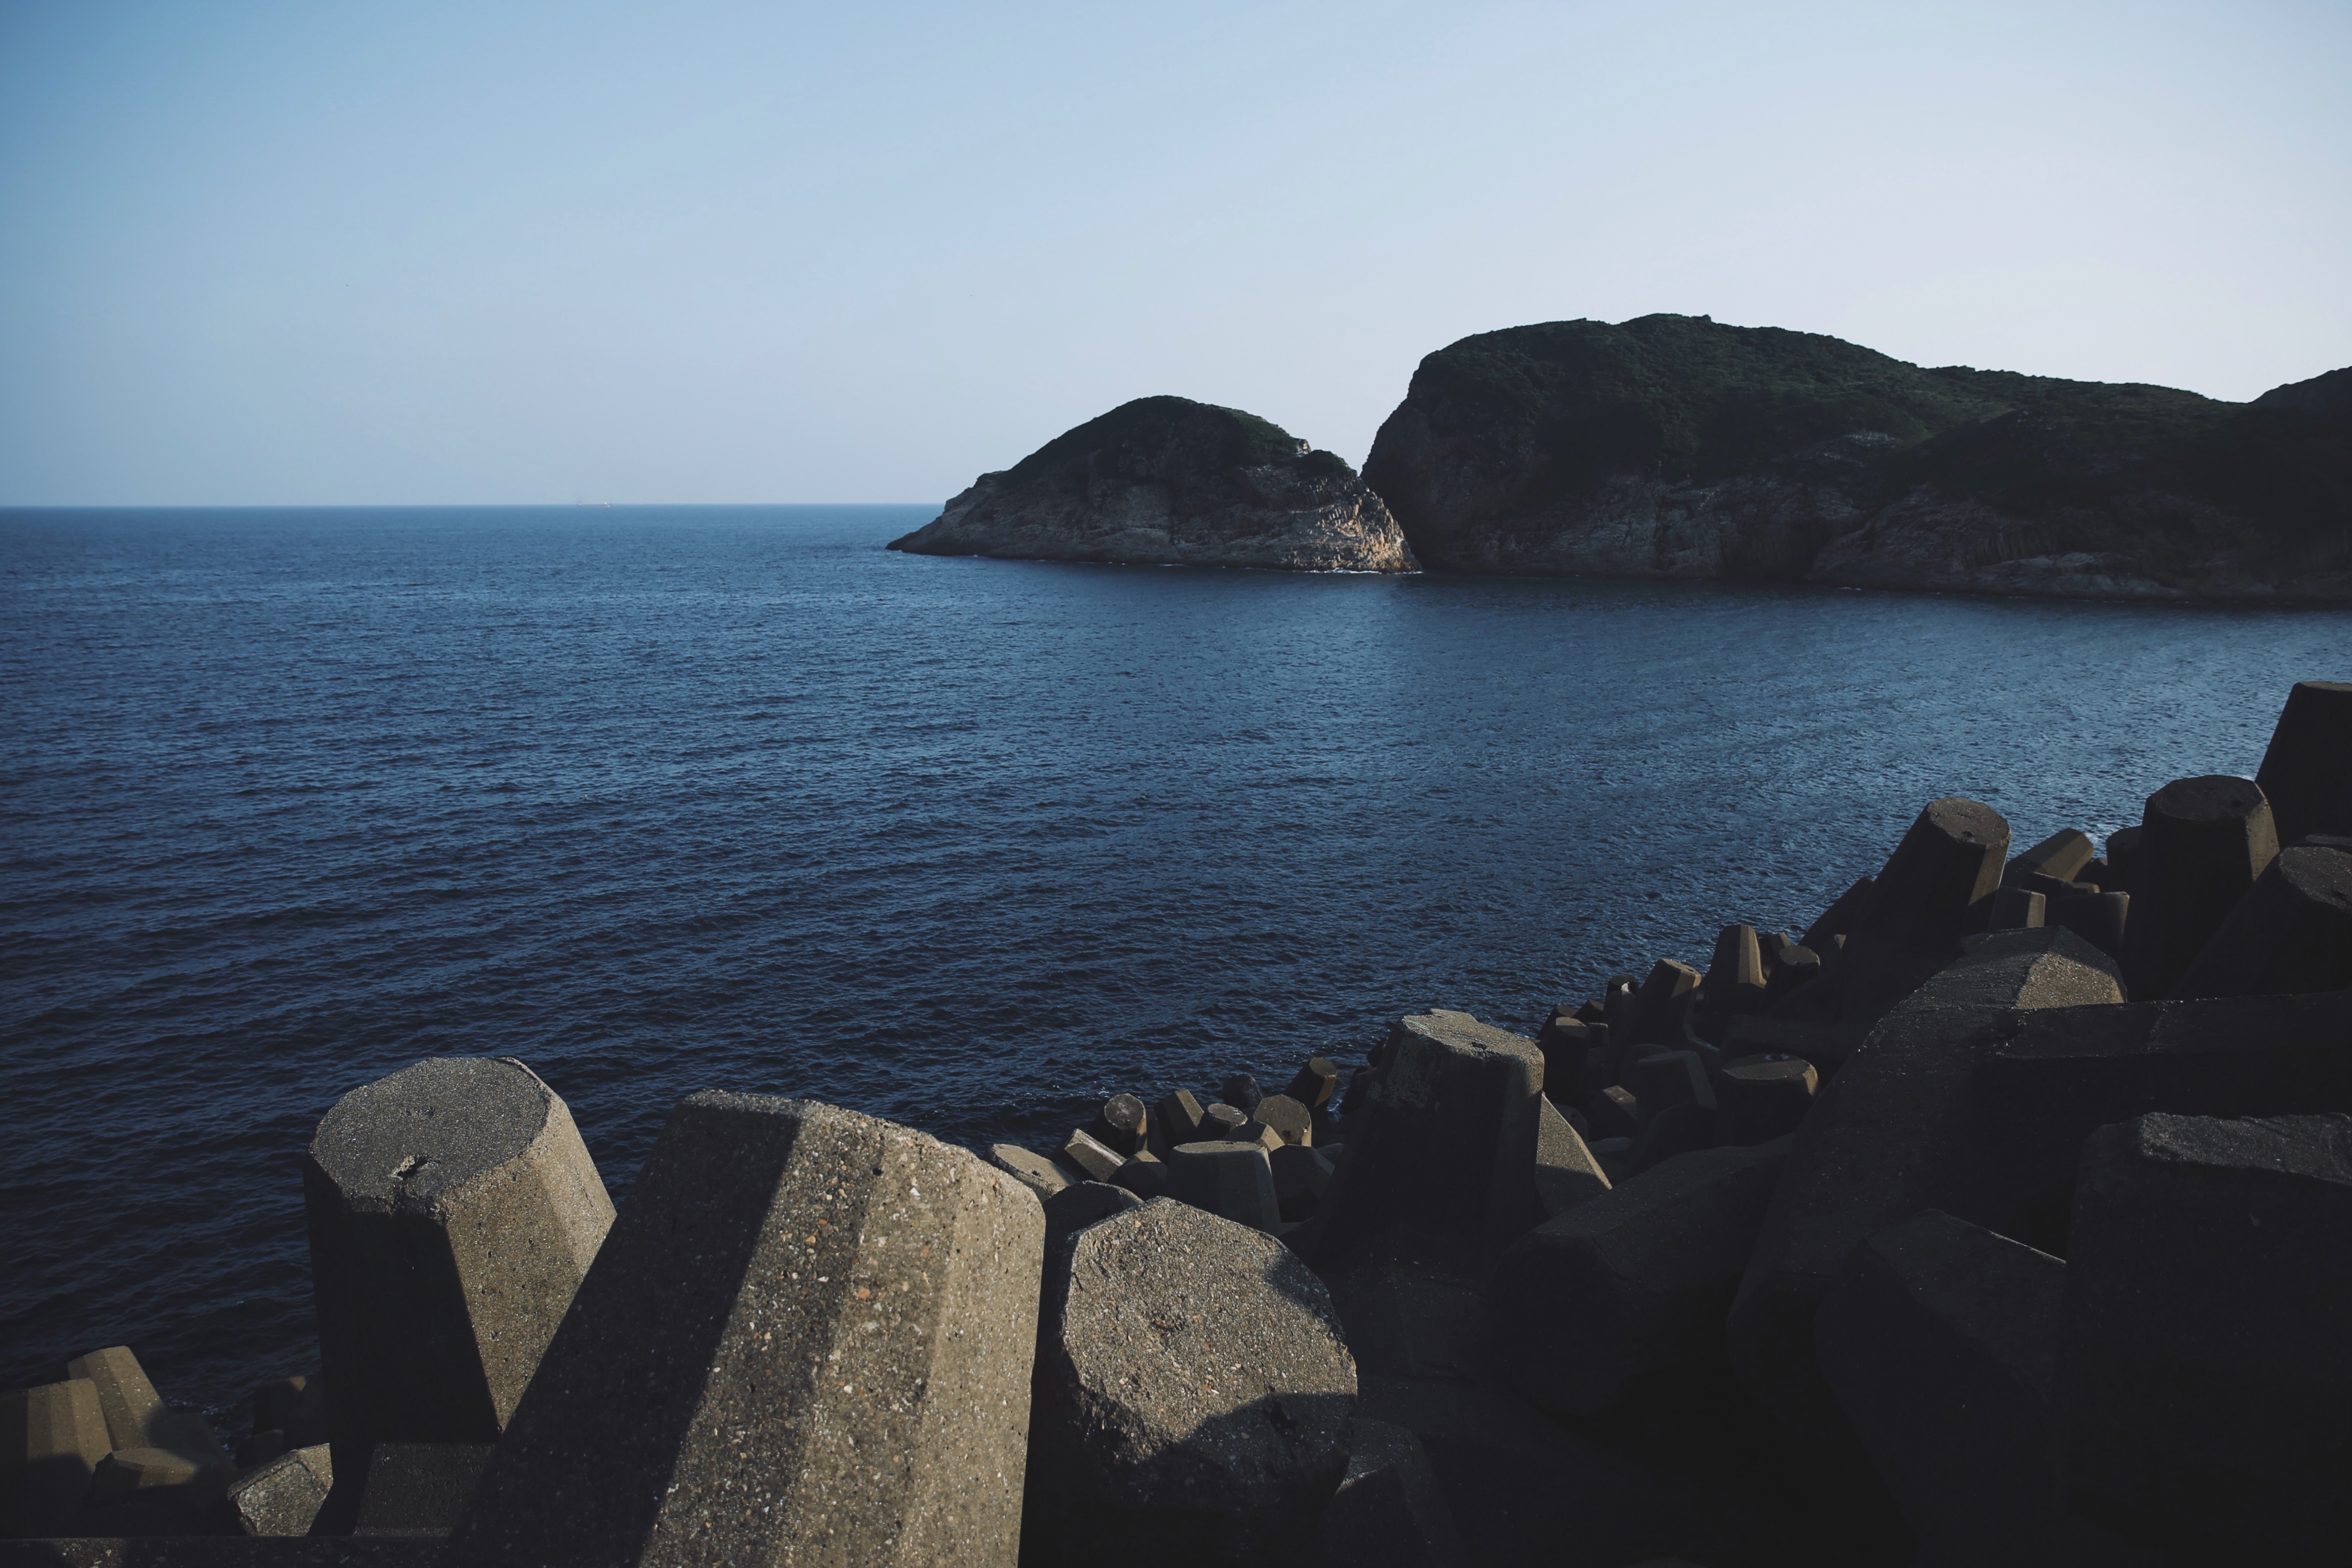
beach, sea, coast, water, rock, ocean, horizon, sunset, morning, shore, wave, lake, cliff, dusk, cove, reflection, bay, terrain, body of water, loch, cape